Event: Nepal Earthquake
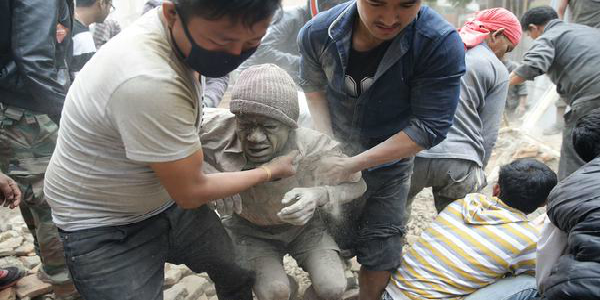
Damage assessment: damage